NERVA

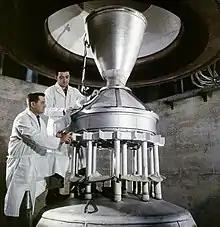
Technicians in a vacuum furnace at the NASA Lewis' Fabrication Shop prepare a Kiwi B-1 nozzle for testing.

The first phase of Project Rover, Kiwi, was named after the New Zealand kiwi bird. A kiwi cannot fly, and the Kiwi rocket engines were not intended to do so either. Their function was to verify the design, and test the behavior of the materials used. The Kiwi program developed a series of non-flyable test nuclear engines, the primary focus being to improve the technology of hydrogen-cooled reactors. In the Kiwi A series of tests conducted between July 1959 and October 1960, three reactors were built and tested. Kiwi A was considered a success as a proof of concept for nuclear rocket engines. It demonstrated that hydrogen could be heated in a nuclear reactor to the temperatures required for space propulsion and that the reactor could be controlled.